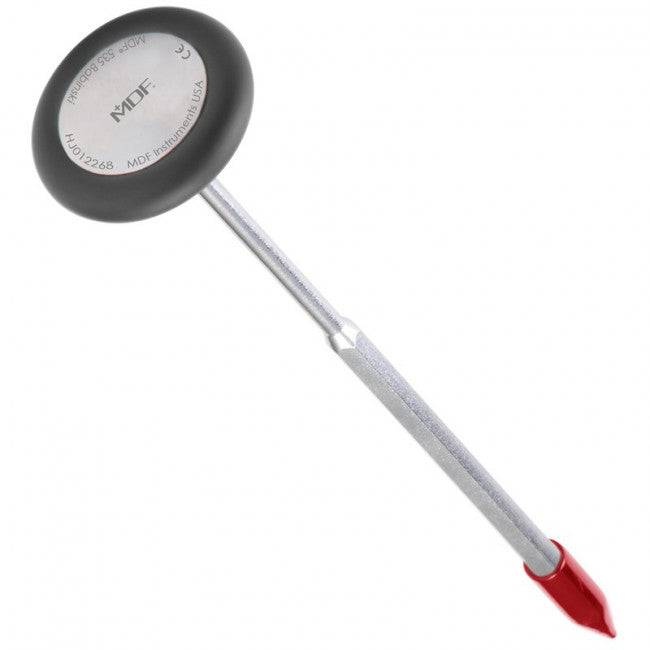
Mdf Babinski Hammer
The Babinski Hammer head is surmounted with a chrome-plated brass disc grooved to house the silicone bumper and can be used in positions both perpendicular and parallel to the shaft. This flexibility provides greater effectiveness in eliciting myotatic reflexes involving ankle, knee, abdomen, forearm, biceps, and triceps.
Brand: Wellcare Pharmacy
Category: Business & Industrial > Medical > Medical Equipment > Medical Reflex Hammers & Tuning Forks > Babinski Hammers